Salamanca CF UDS

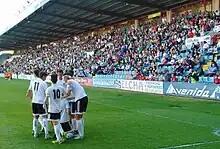
Salmantino players celebrate a goal in 2017.

On 24 June 2018, just in their first season after the comeback, Salmantino promoted to Segunda División B by eliminating Compostela in the last round of the promotion play-offs. On 4 July 2018 José Miguel Campos was appointed the new head coach of the club. On 24 July, the club requested the Royal Spanish Football Federation to change the name to Salamanca CF UDS, recovering the name of former side UD Salamanca, and to use their logo. However, this change was initially not admitted, arguing that the request was presented out of date, but was finally approved on 14 September 2018.